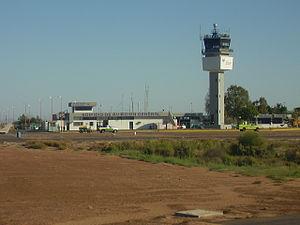
L'aéroport international fédéral Valle del Fuerte, communément appelé l'aéroport international de Los Mochis, est l'aéroport desservant Los Mochis, dans l'État du Sinaloa, au Mexique. Il comprend un terminal avec services de base et trois places de stationnement pour avions commerciaux.